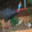
Label: bird